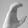
ASL letter: C